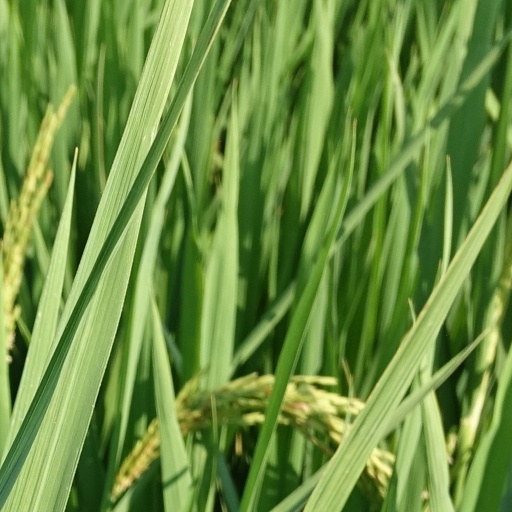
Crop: rice